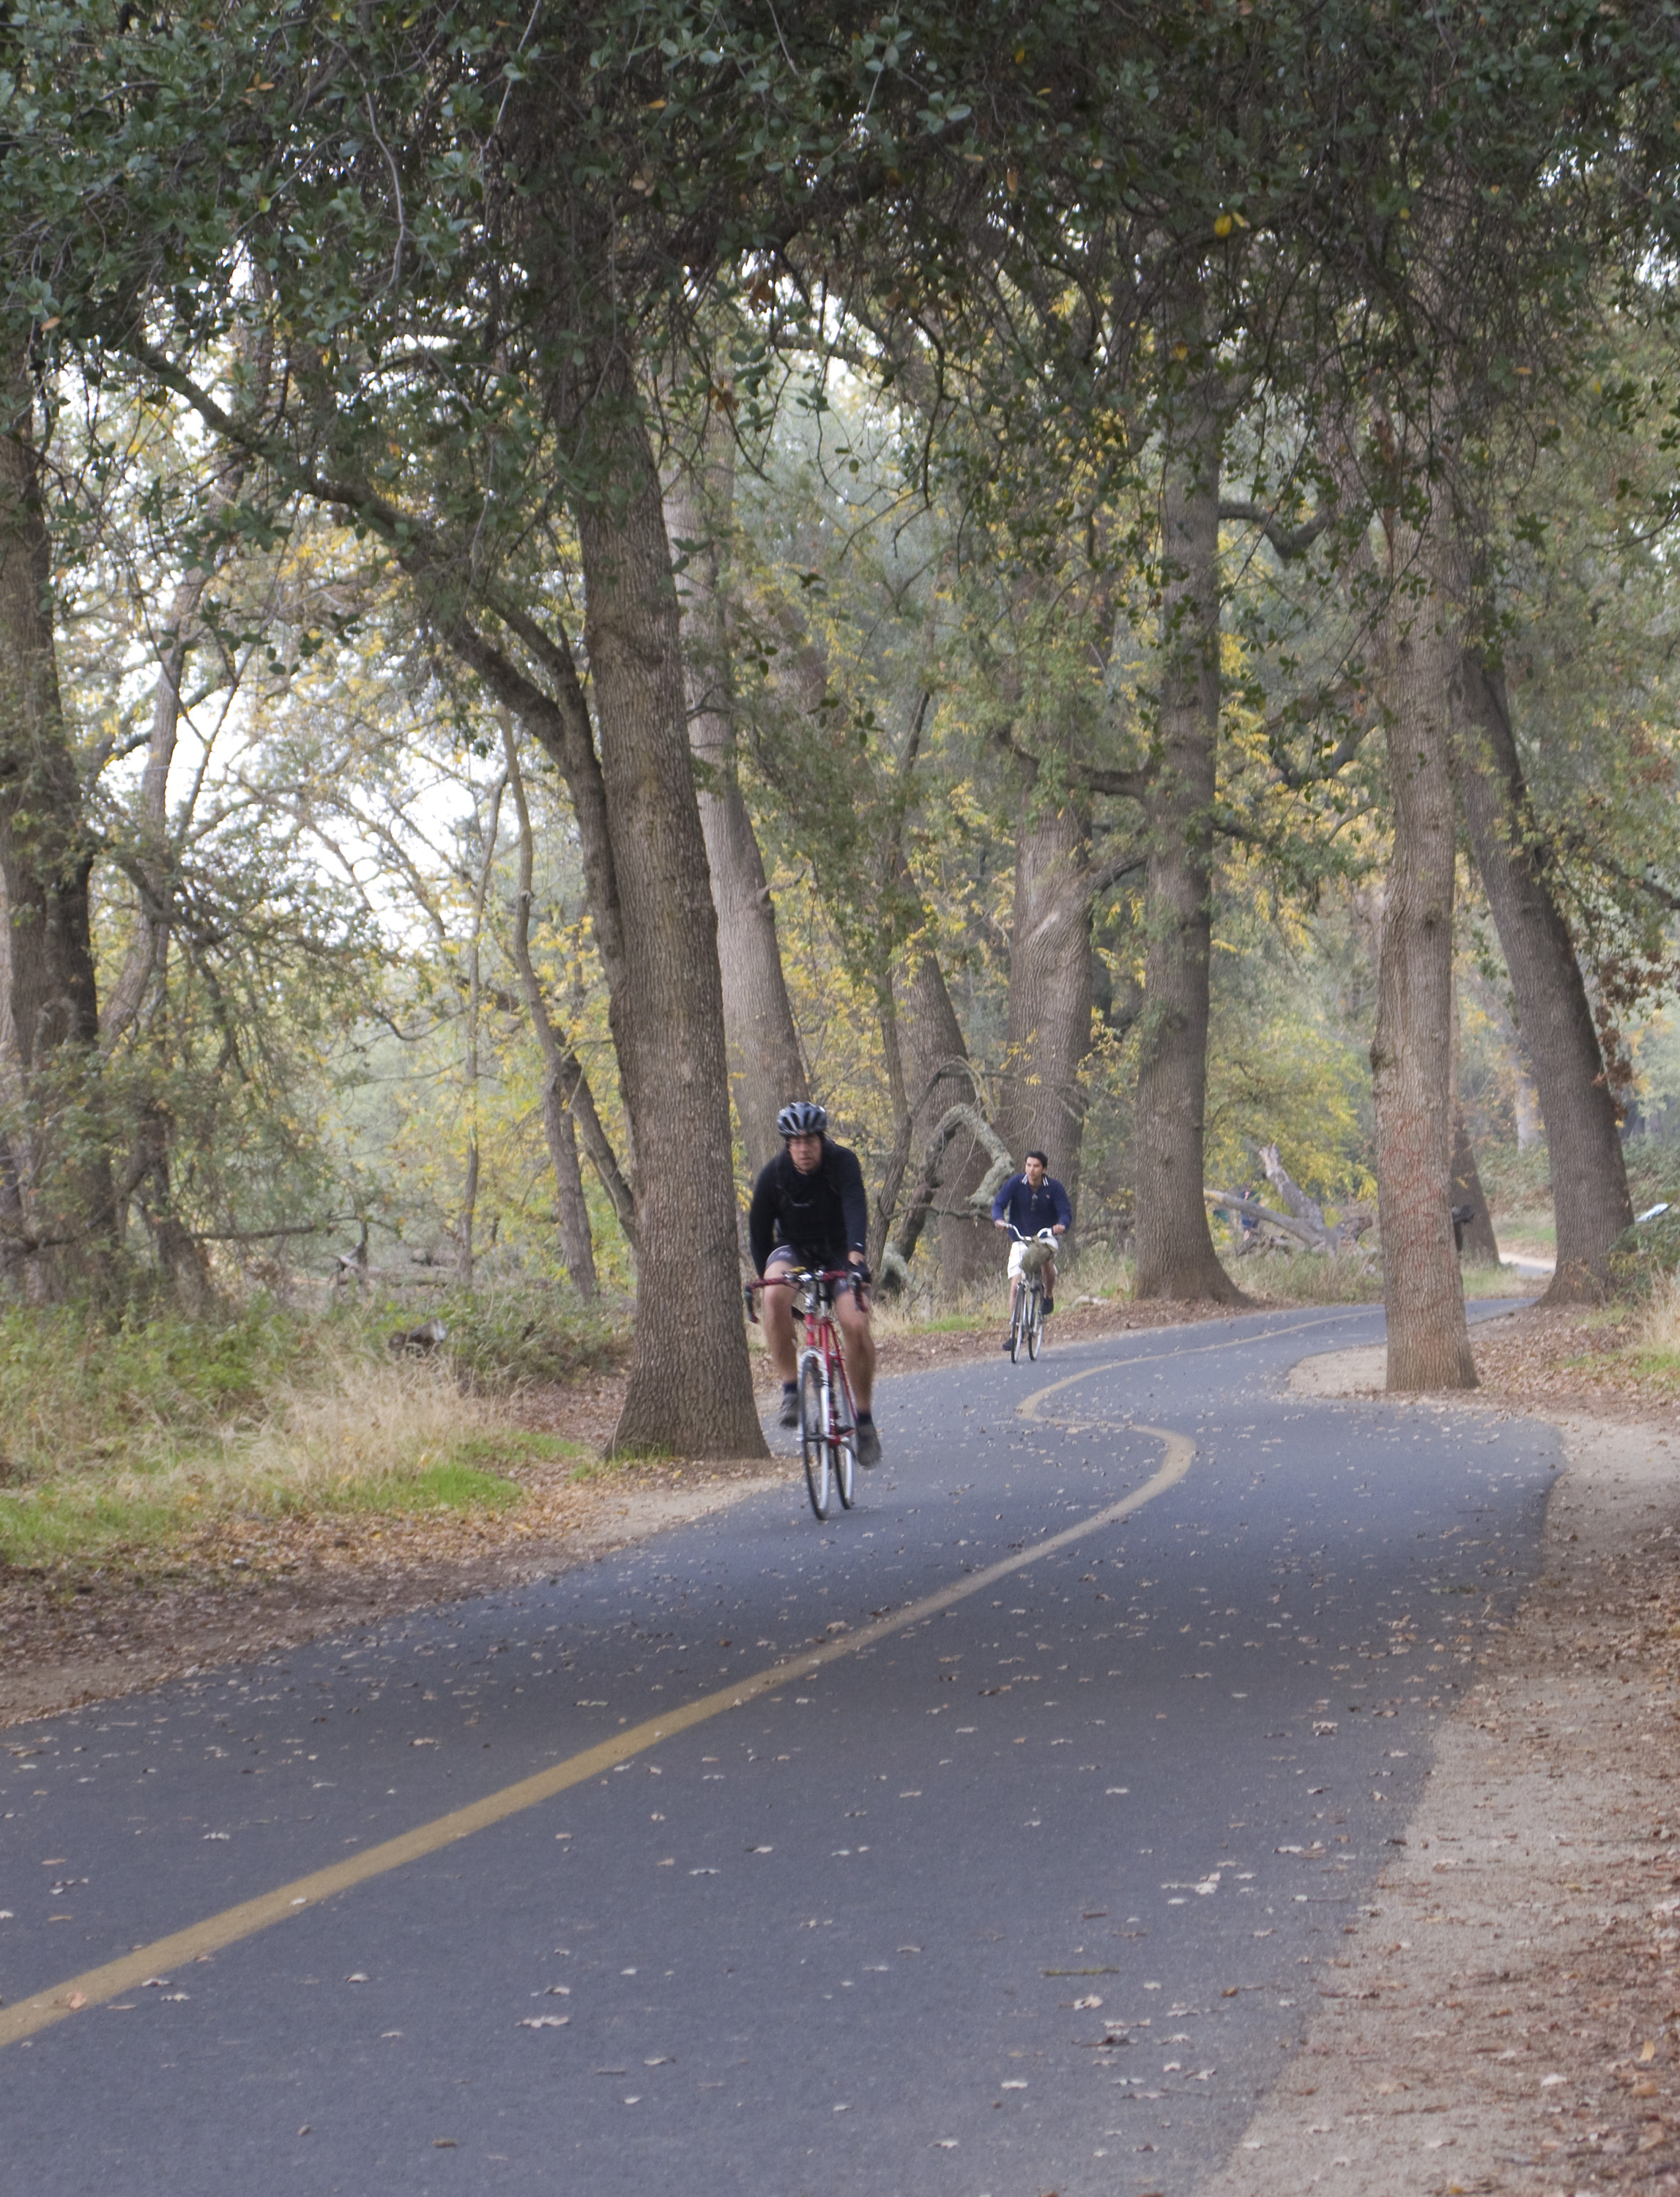
trail, bicycle, recreation, vehicle, mountain bike, cycling, sports, sacramento, americanriverparkway, outdoor recreation